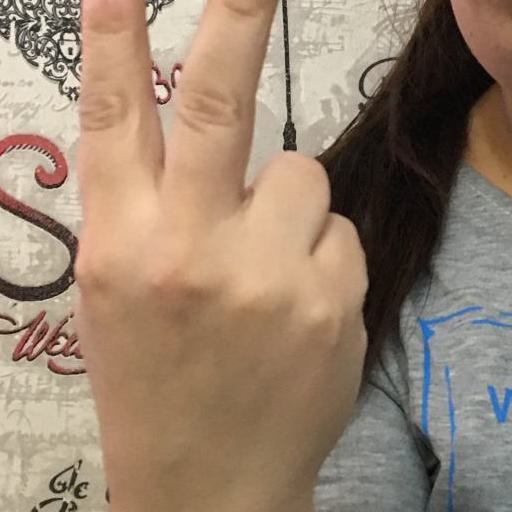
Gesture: peace_inverted